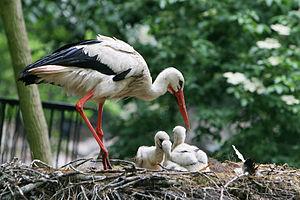
La Cigogne blanche est une grande espèce d'oiseaux échassiers de la famille des Ciconiidés. Son plumage est principalement blanc, avec du noir sur les ailes. Les adultes ont de longues pattes rouges et un bec rouge long et droit, et mesurent en moyenne 100 à 115 cm du bout du bec au bout de la queue, avec une envergure comprise entre 155 et 215 cm. Son espérance de vie est de 20 à 30 ans.